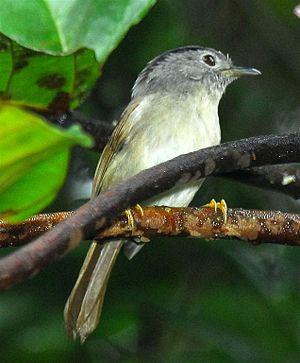
Le terme Alcippe est employé pour désigner plusieurs espèces de passereaux qui auparavant étaient toutes dans le genre Alcippe.
Les Pellorneidae sont une famille de passereaux d'Asie et d'Afrique créée après des études phylogéniques de la famille des Timaliidae, dont on savait qu'elle était constituée de taxons non apparentés.
Alcippe est un genre appartenant à la famille des Pellorneidae.